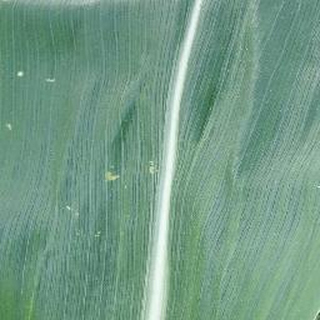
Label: healthy_corn